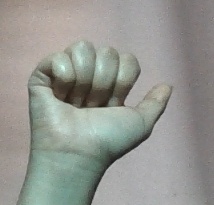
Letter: dhad